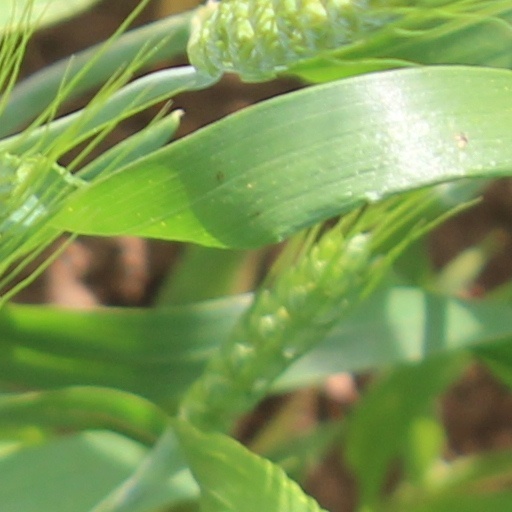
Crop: wheat